Fantasia 2000

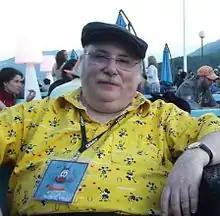
Eric Goldberg, director of "Rhapsody in Blue" and "The Carnival of the Animals, Finale"

"Rhapsody in Blue" is the first "Fantasia" segment with music from an American composer. It originated in 1995 when director and animator Eric Goldberg approached Al Hirschfeld about the idea of an animated short set to Gershwin's composition in the style of Hirschfeld's illustrations. In December 1998, Goldberg pitched "Rhapsody in Blue" to Thomas Schumacher and received the green-light to produce it, and Hirschfeld agreed to serve as artistic consultant and allowed the animators to adapt his works. Duke is named after jazz musician Duke Ellington. The bottom of his toothpaste tube reads "NINA", an Easter egg referencing Hirschfeld's daughter Nina, whose name Hirschfeld inscribed in several of his drawings since her birth in 1945. Another easter egg references artist Emily Jiuliano, whose name is shown as "E. Jiuliano". Rachel was designed after the Goldbergs' daughter; John, or "Flying John", is based on animation historian and author John Culhane and Hirschfeld's caricature of Alexander Woollcott. Goldberg took Hirschfeld's original illustration of Gershwin and animated it to make him play part of the "rhapsody" on the piano. The most difficult part of this particular scene to animate was the turning of Gershwin's head, as the original drawing depicted one angle of his head. The illustration also featured Ira Gershwin alongside his brother George, but Ira is not shown in the scene nor anywhere else in the film. Featured in the crowd emerging from the hotel are depictions of Brooks Atkinson and Hirschfeld, along with his wife Dolly Haas. The sequence was so chromatically complex that the rendering process using the CAPS system delayed work on "Tarzan".